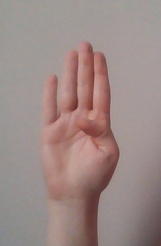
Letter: kaaf